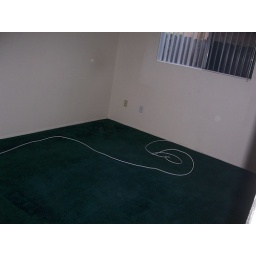
Yeah, there's the cable all over the floor in the other bedroom. Out the window there is a nice few of a fence.